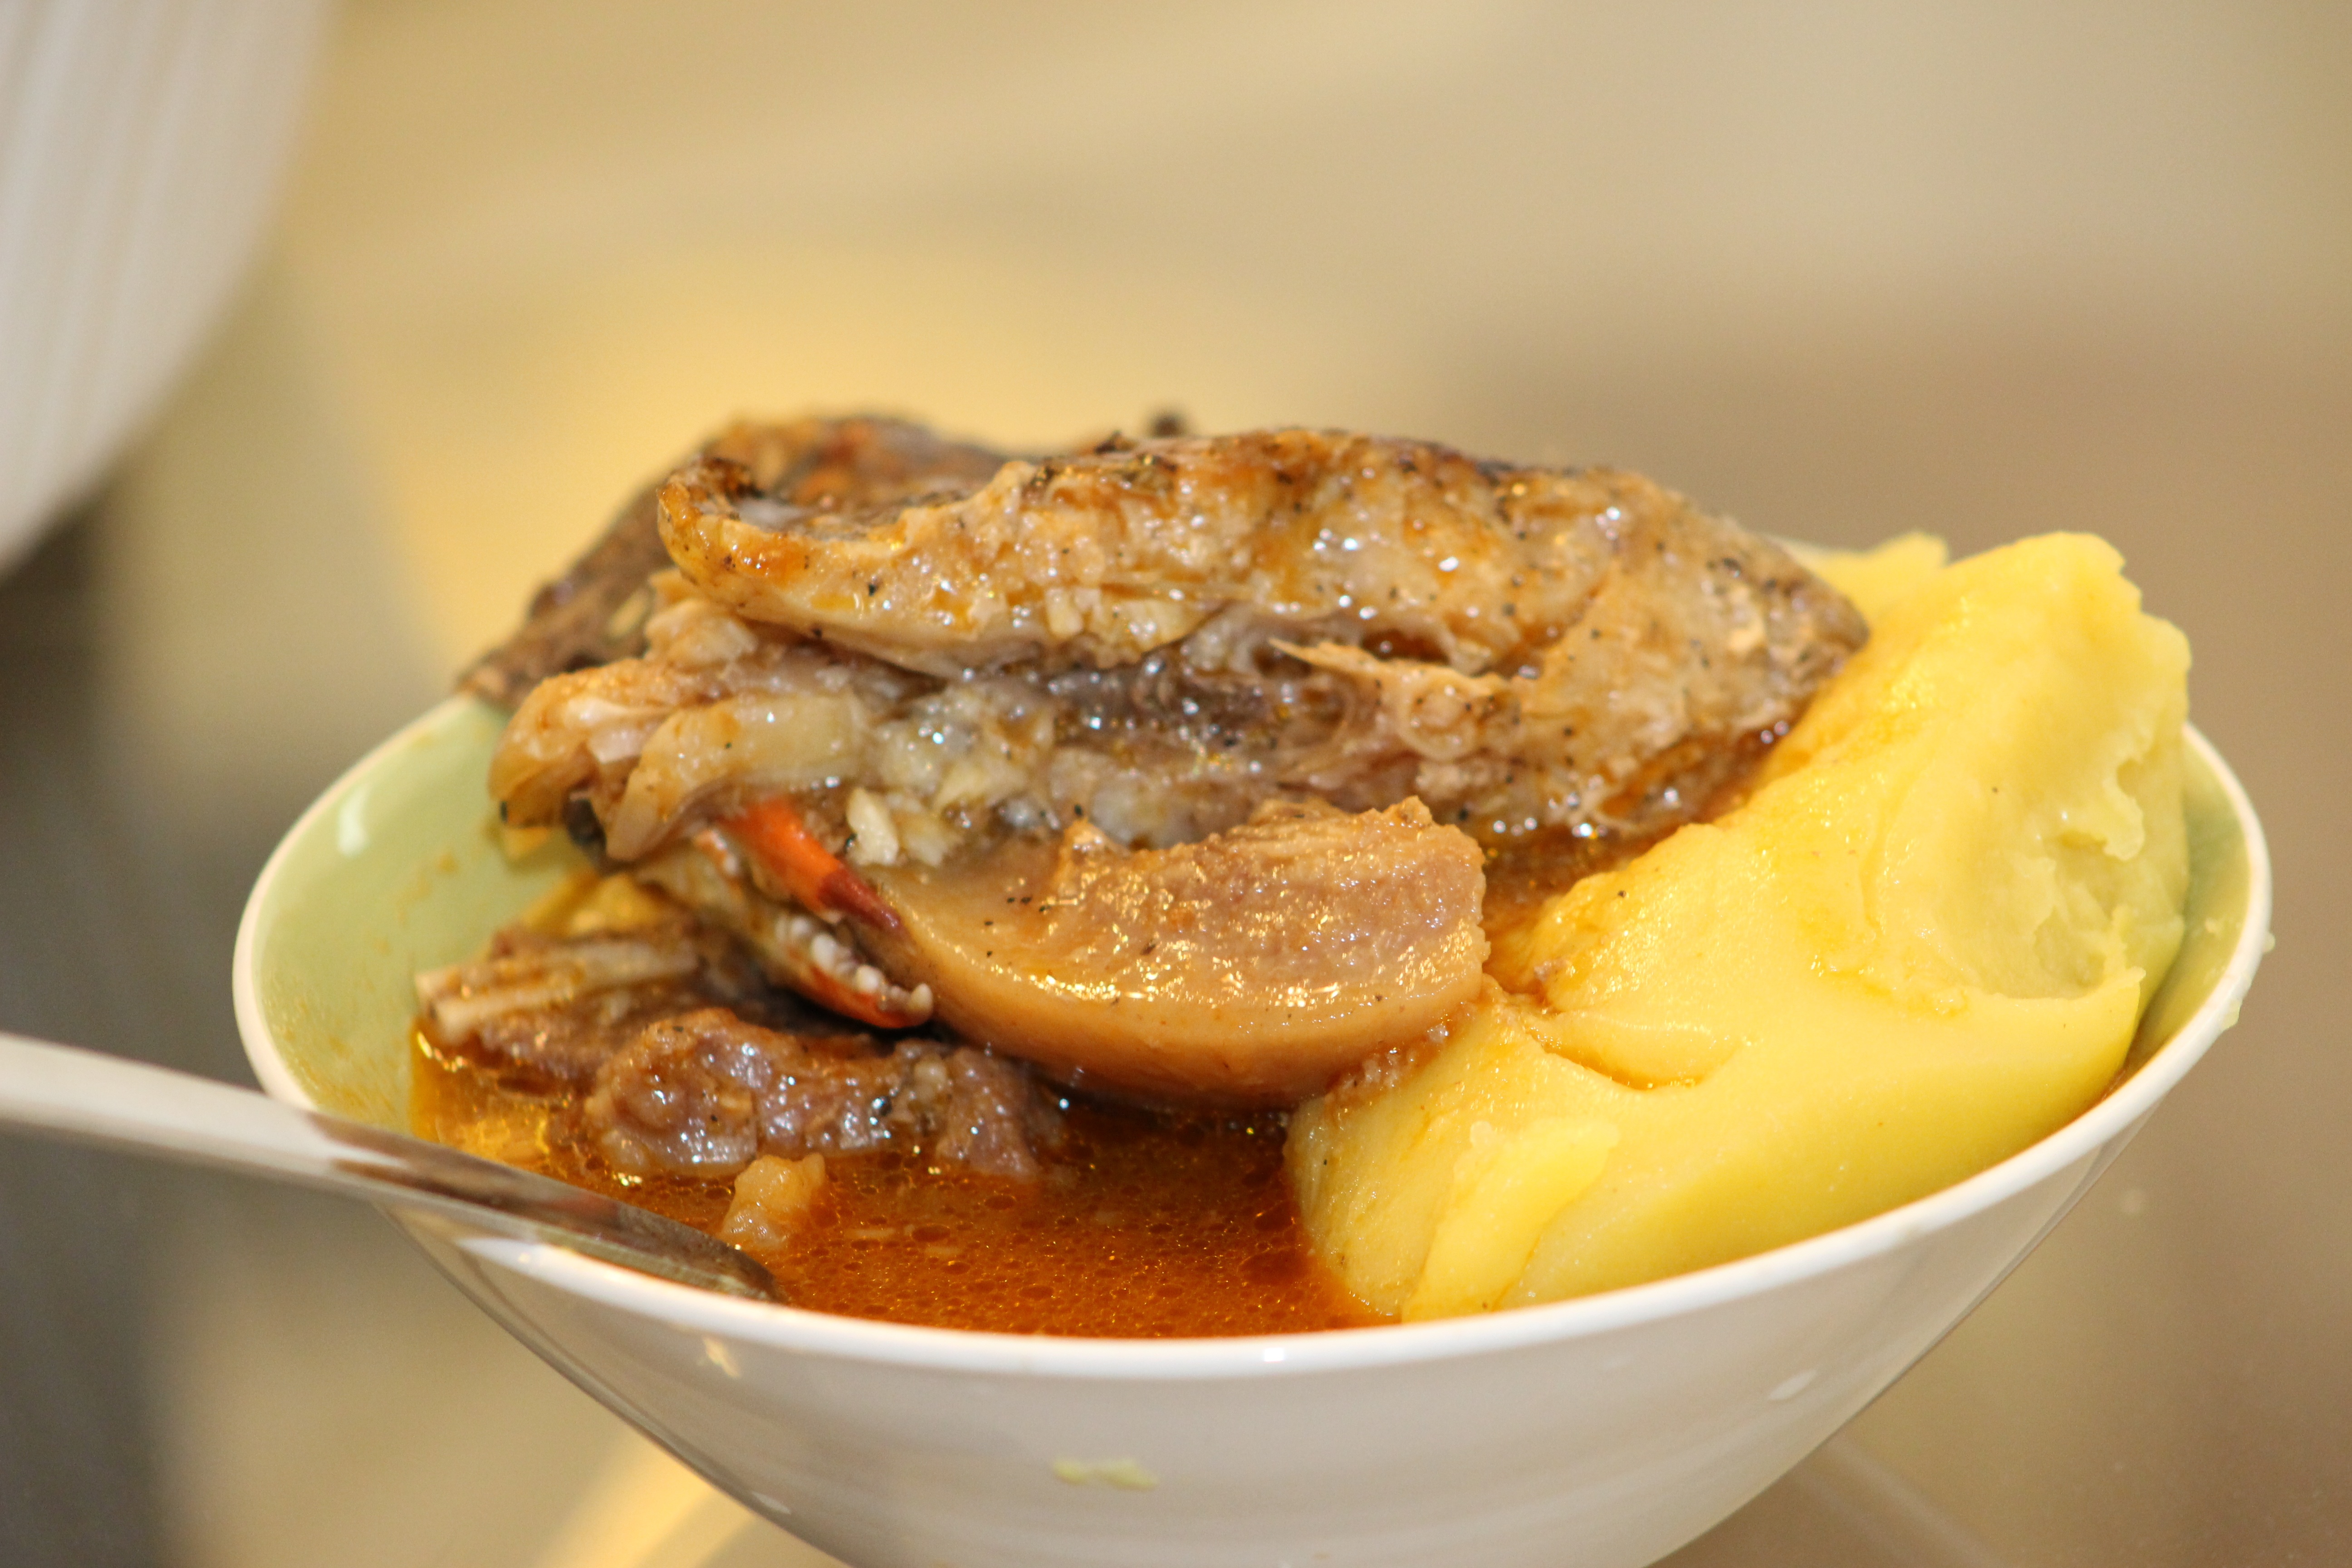
bowl, dish, meal, food, produce, breakfast, healthy, dessert, meat, lunch, cuisine, soup, dinner, hot, tasty, african